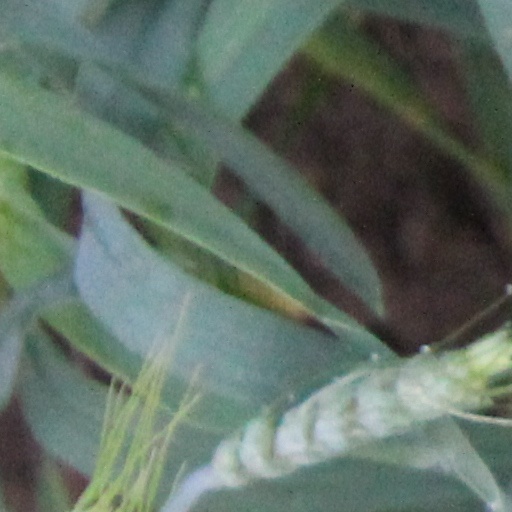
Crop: wheat